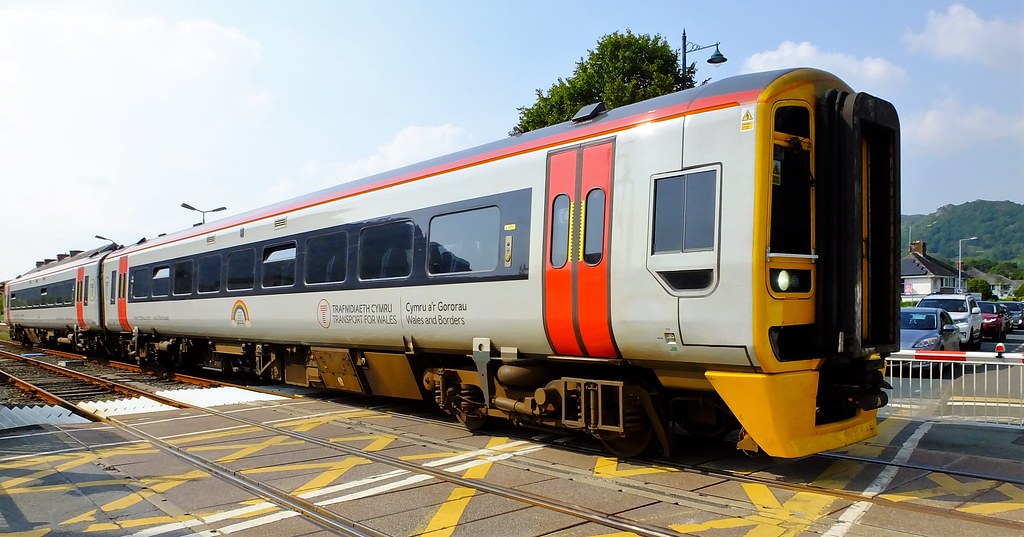
Vehicle type: Trains